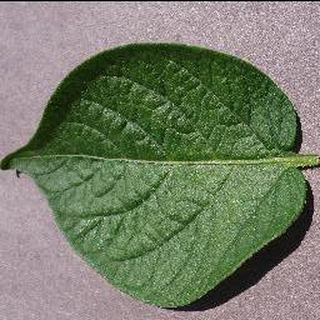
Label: healthy_potato